Automated guideway transit

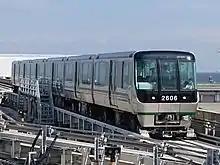
"Port Island Line" AGT, Kobe, Japan (the world's first mass transit AGT)

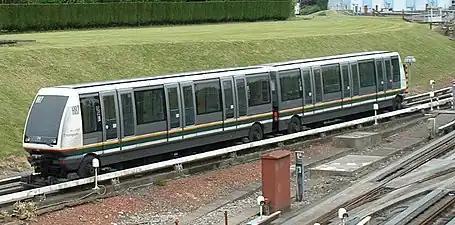
VAL-208 type train in the Lille Metro

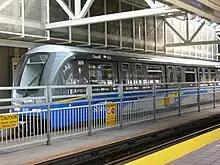
A Mark II train in Vancouver, Canada. The SkyTrain is the longest driverless transit system in the Americas.

An automated guideway transit (AGT) or automated fixed-guideway transit or automatic guideway transit system is a type of fixed guideway transit infrastructure with a riding or suspension track that supports and physically guides one or more driverless vehicles along its length. The vehicles are often rubber tired or steel wheeled, but other traction systems including air cushion, suspended monorail and maglev have been implemented. The guideway provides both physical support, like a road, as well as the guidance. An automated line can be cheaper to run than a conventional line, due to the shorter trains and stations.